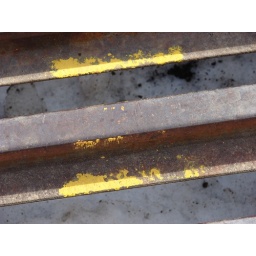
Hard to see road paint stripes peeling off of a cattle crossing near Posey, California, Christmas Day 2006